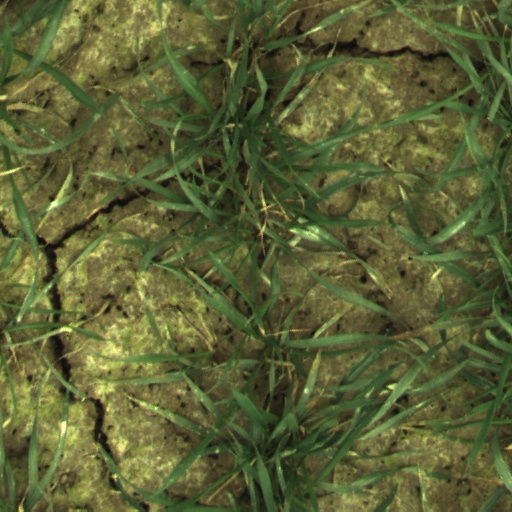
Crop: wheat